Emilie (steamboat)

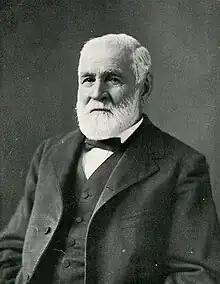
Captain Joseph LaBarge, designer and owner of the "Emilie"

The Emilie was a sidewheel steamer, designed, built and owned by the famed riverboat captain Joseph LaBarge, and used for trade and transporting people and supplies to various points along the Missouri River in the mid nineteenth century. The "Emilie" was built in Saint Louis in 1859, was 225 feet in length with a 32 foot beam and had a draft of six feet. Larger than the average riverboat at the time, she could carry 500 tons of cargo. During her extended service on the Missouri River she also fell into the hands of both Union and Confederate soldiers during the Civil War. As a result of her numerous exploits, "Emilie" was among the most famous boats on the river and was widely considered a first rate and an exceptionally beautiful riverboat. After some nine years of service the "Emilie" was caught in and destroyed by a tornado on June 4, 1868.